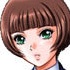
Portrait style: Anime Portrait